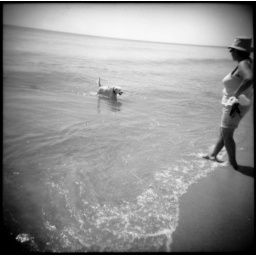
white dog in water